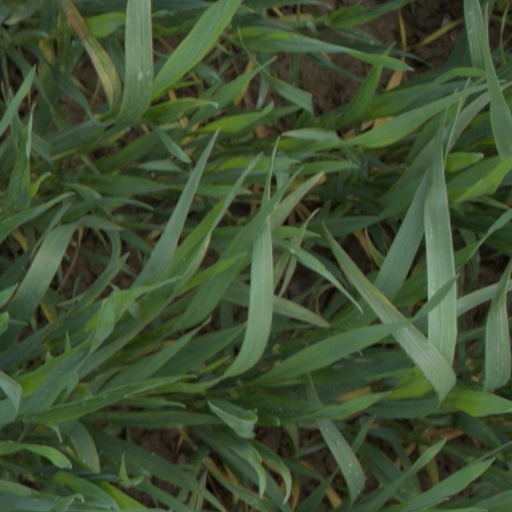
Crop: wheat